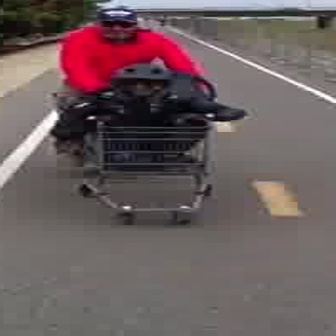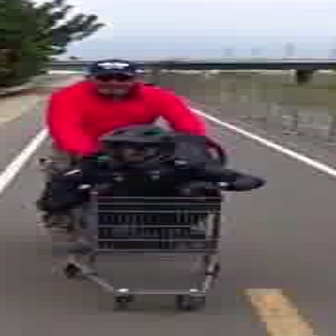
  Please identify the target specified by the bounding box [75,87,210,223] in the first image and locate it in the second image. Return the coordinates in [x_min,y_min,x_max,y_max] format.
Answer: [60,154,215,308]